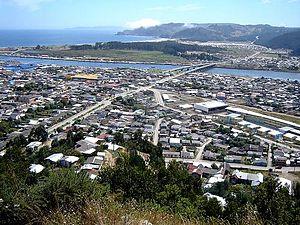
Lebu est une ville et une commune du Chili faisant partie de la province d'Arauco, elle-même rattachée à la région du Biobío. C'est la capitale de la Province d'Arauco. D'après le recensement de 2002, elle est peuplée de 25 096 habitants.